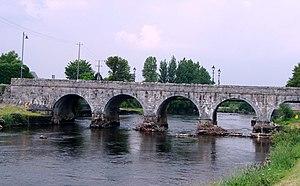
La Moy est un fleuve d'Irlande.